Question: Please indicate a possible affordance area of the sit_on_chair that can be used for sitting
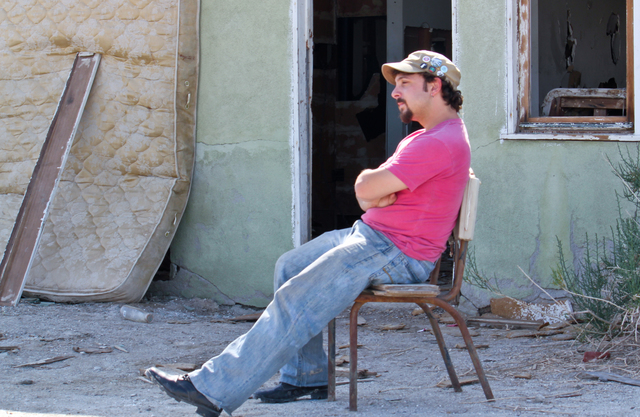
Answer: [328.5, 274.5, 447.5, 294.5]